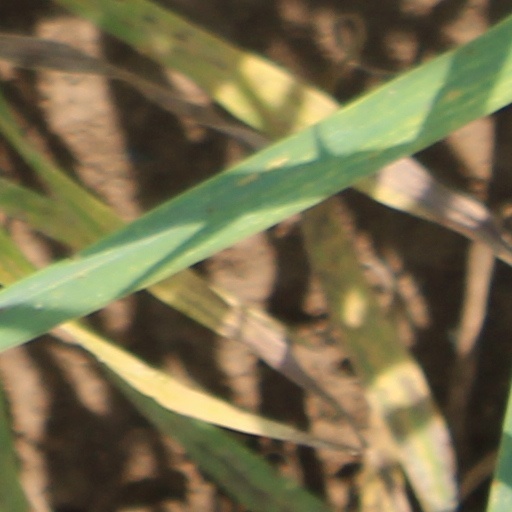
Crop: wheat